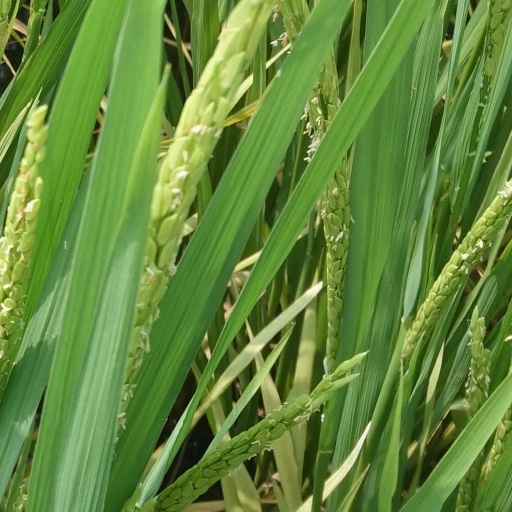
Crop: rice